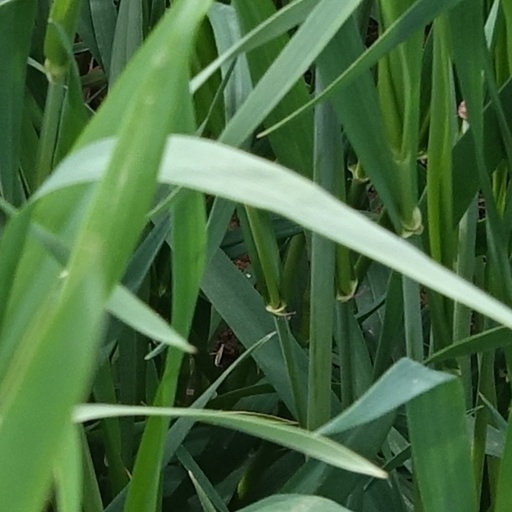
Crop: wheat